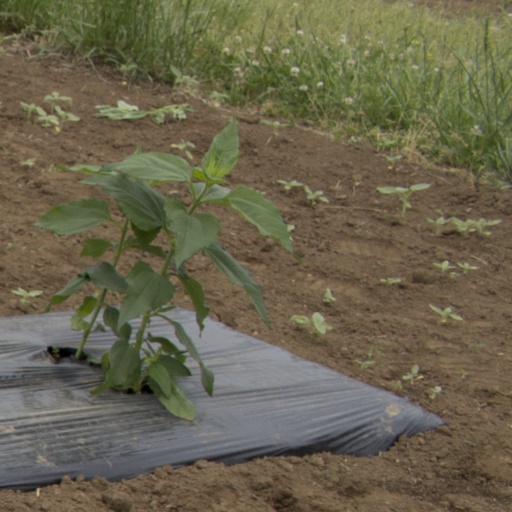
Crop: Jerusalem artichoke